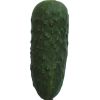
Label: Cucumber 1